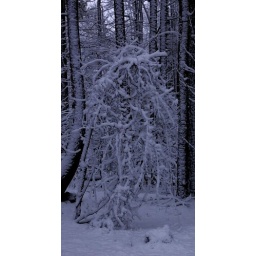
small tree bending to the ground under the weight of ice &amp;amp; snow